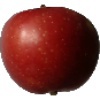
Label: braeburn_apple